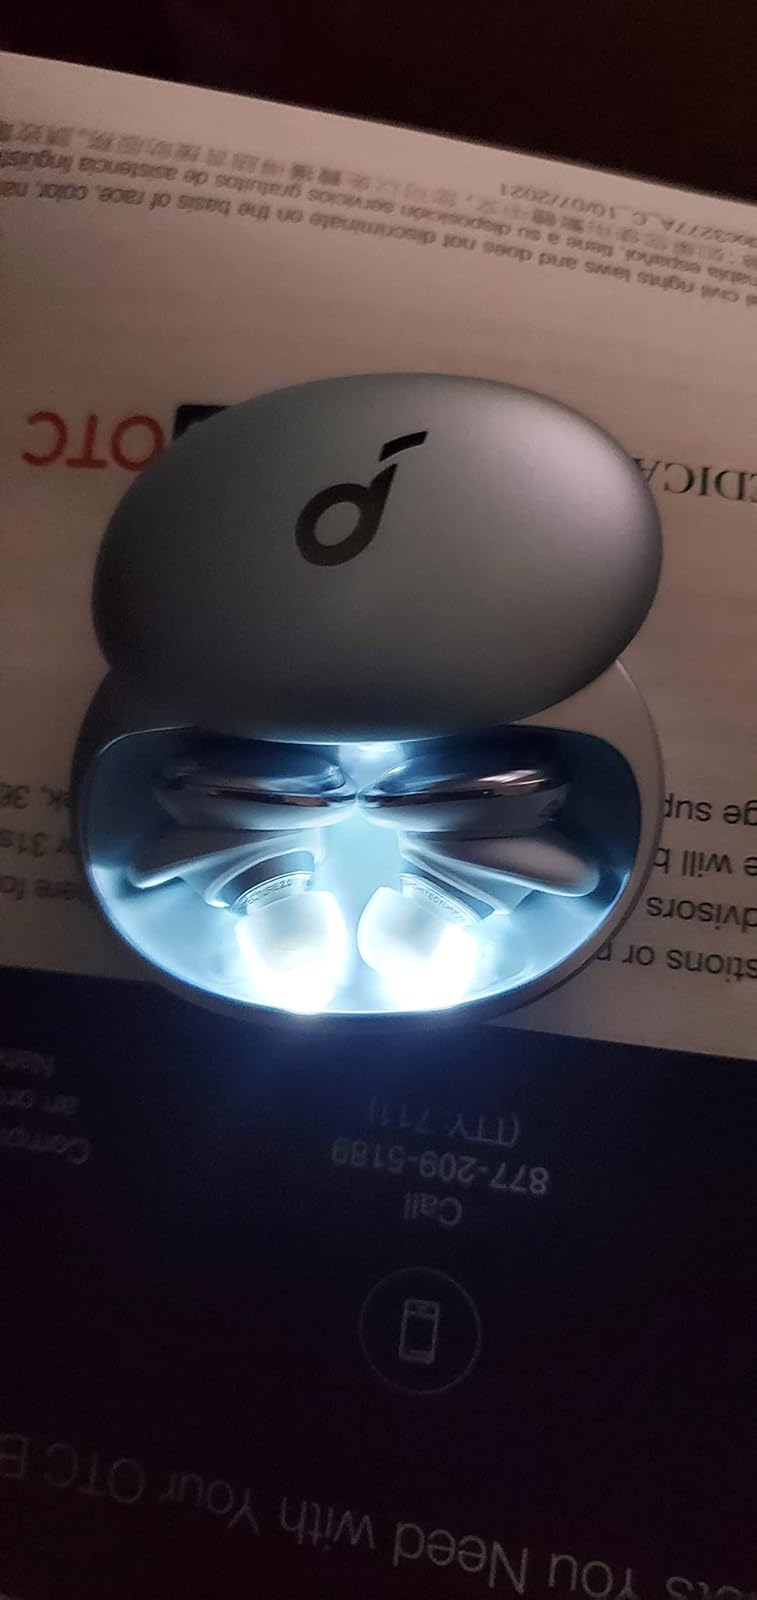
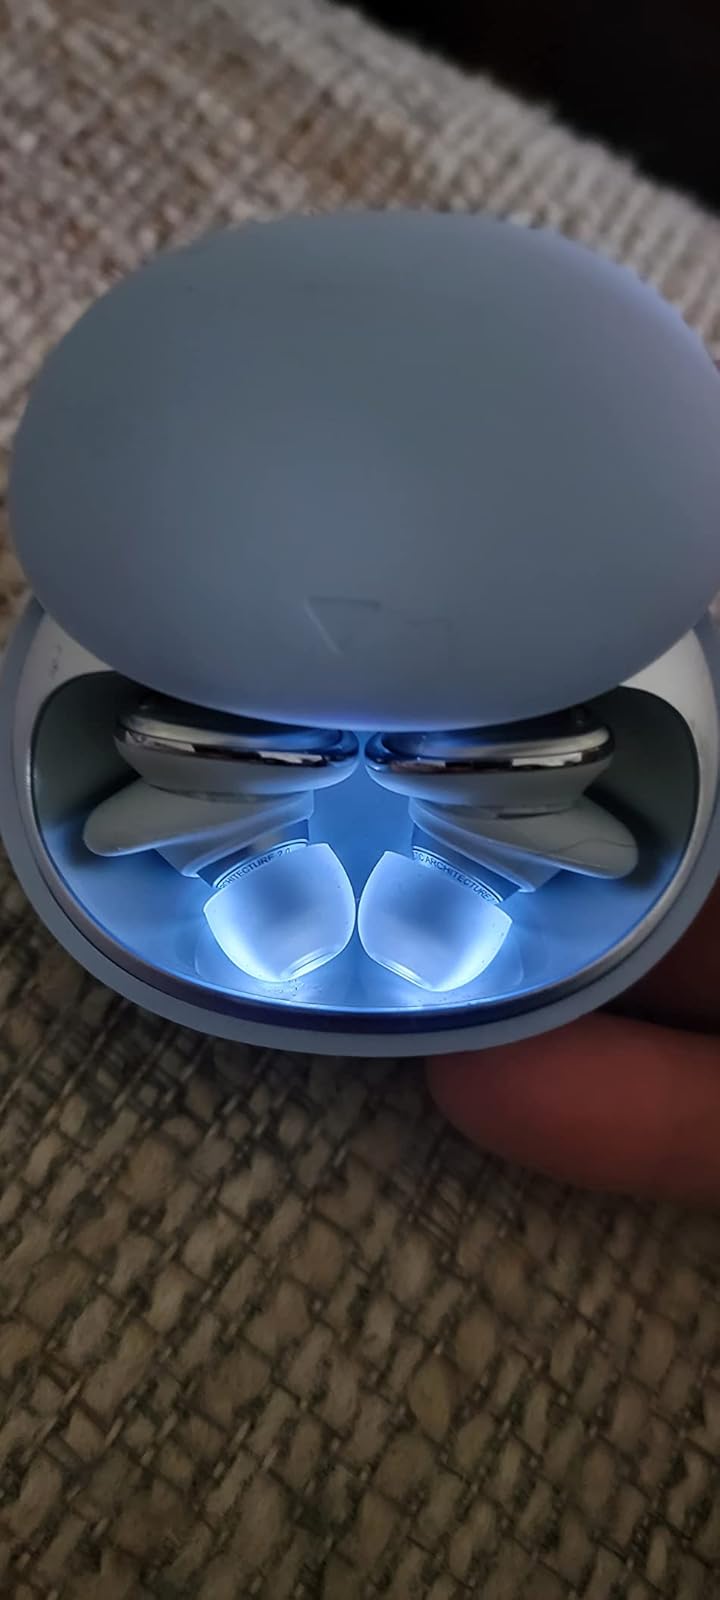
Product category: earbuds
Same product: yes